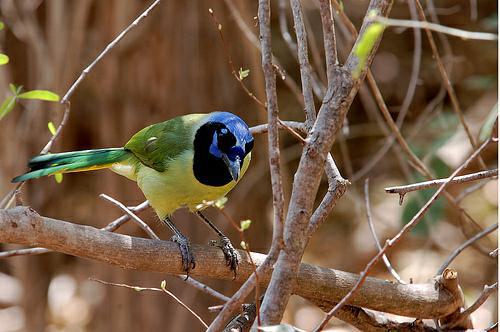
A photo of a green jay